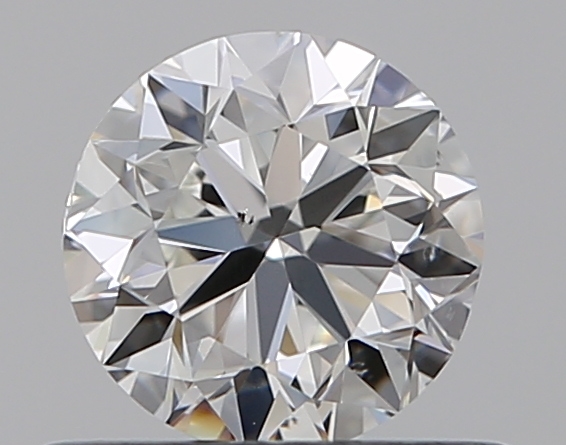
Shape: round
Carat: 0.5
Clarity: VS2
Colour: H
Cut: VG
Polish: EX
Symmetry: GD
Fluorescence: N
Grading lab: GIA
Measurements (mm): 4.91 x 4.98 x 3.17